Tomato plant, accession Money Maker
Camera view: vertical (180 deg); turntable rotation: 120 degrees
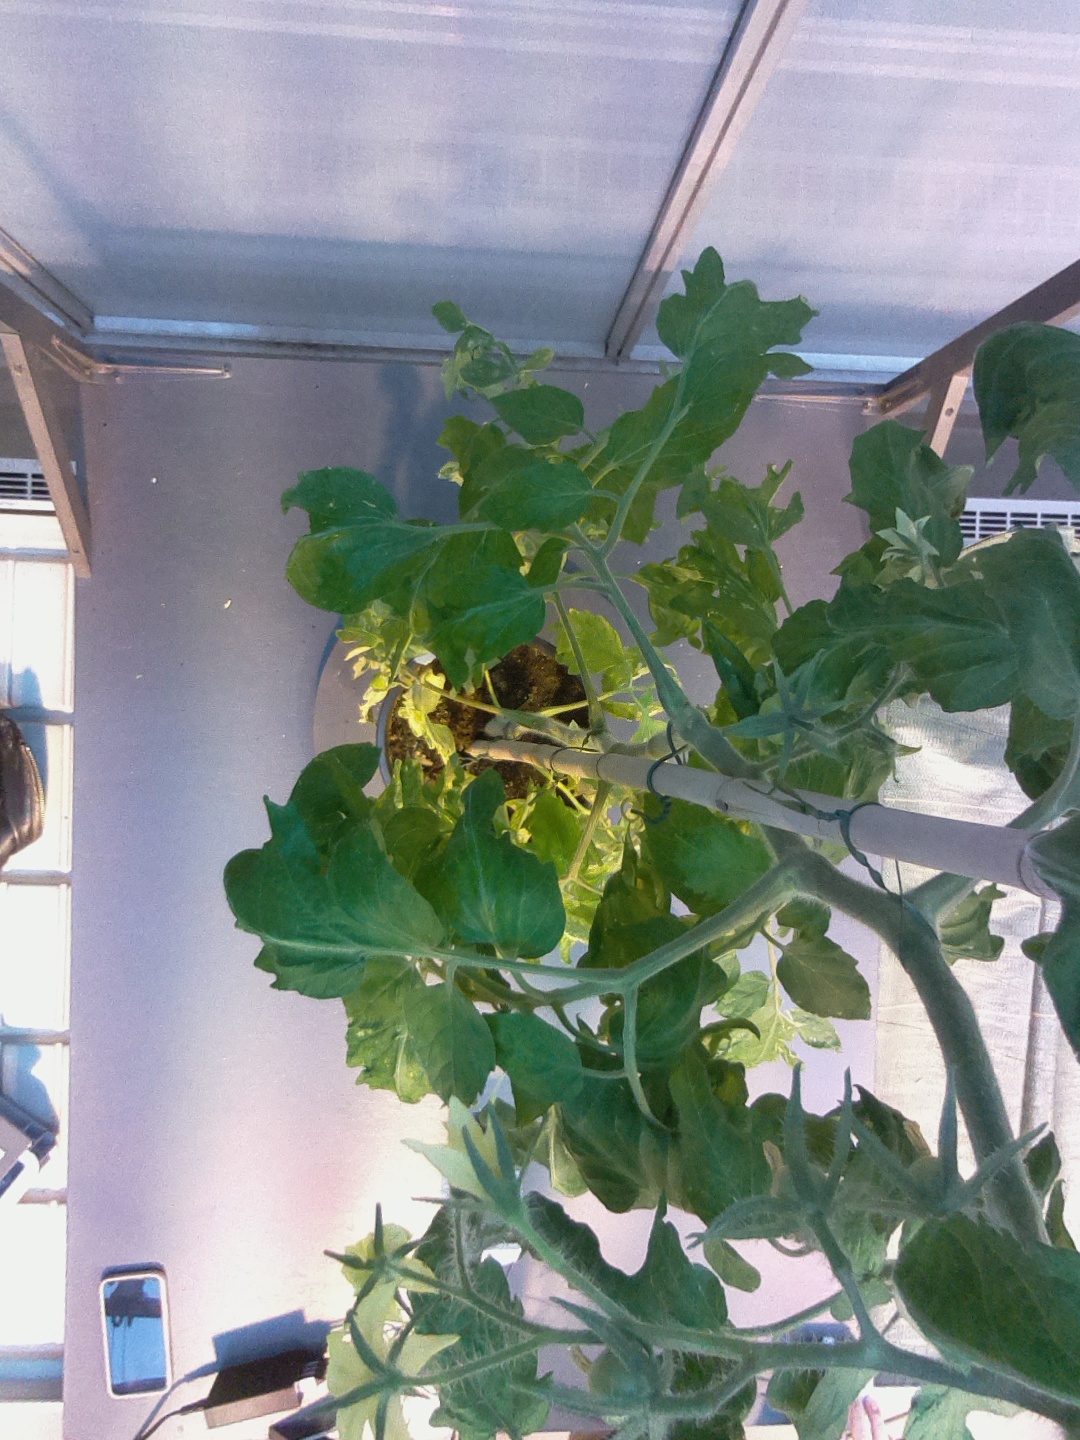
BBCH growth stage 71: 10%-20% of final fruit size